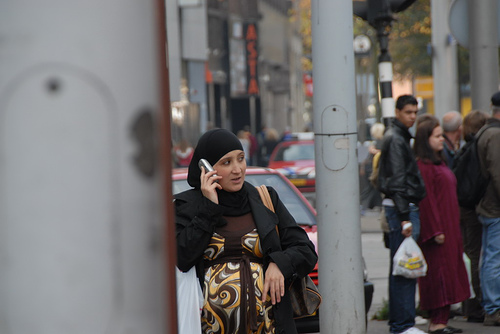
user: Given an image and a question. Answer the question in a short answer. Question: What is the name for her headdress? Short Answer:
assistant: hijab